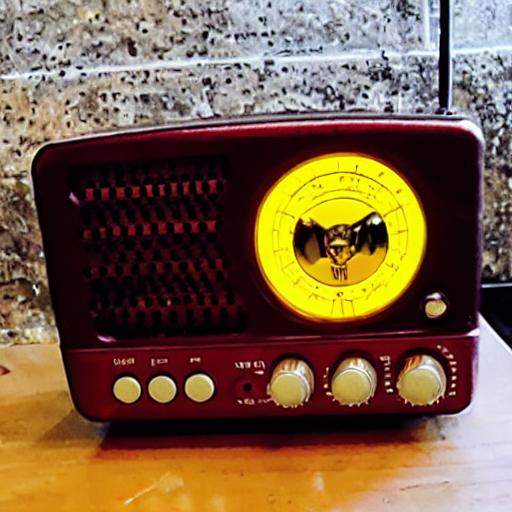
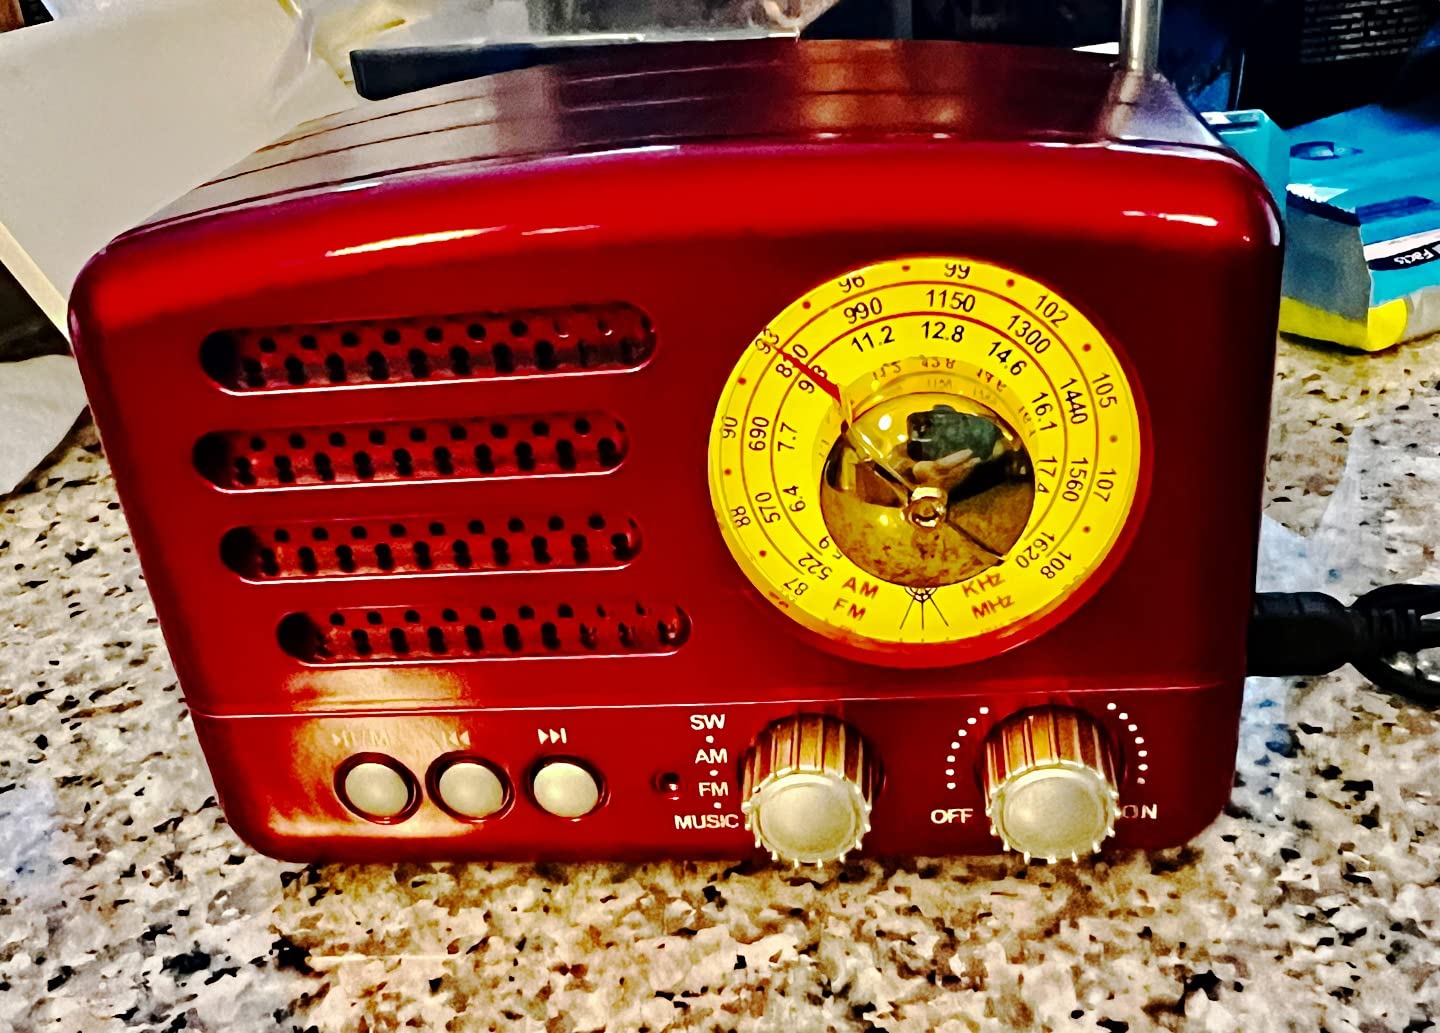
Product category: radio
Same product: no